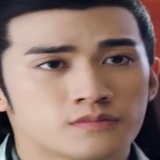
diễn viên Lý Trị Đình